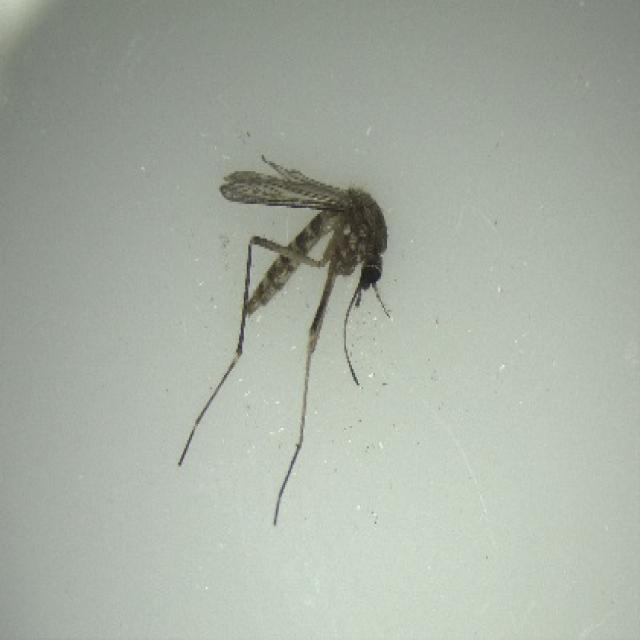
Species: aedes_vexans